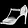
Label: Sandal